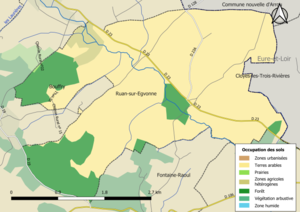
Carte des infrastructures et de l’occupation des sols en 2018 de la commune de fr:Ruan-sur-Egvonne (France).
Ruan-sur-Egvonne est une commune française située dans le département de Loir-et-Cher, en région Centre-Val de Loire.